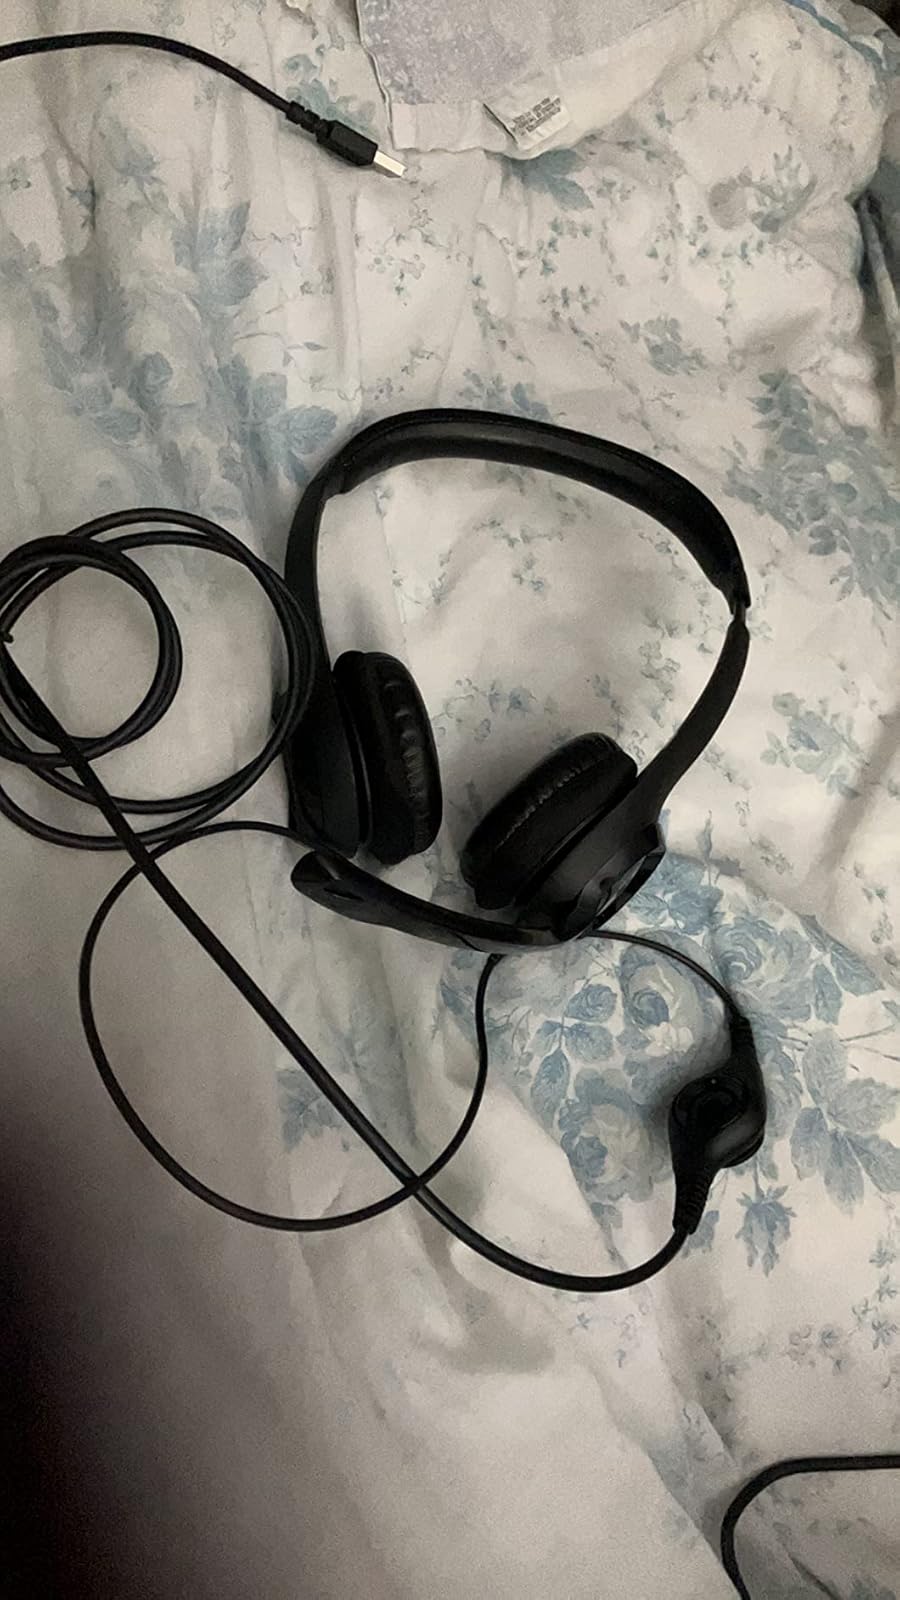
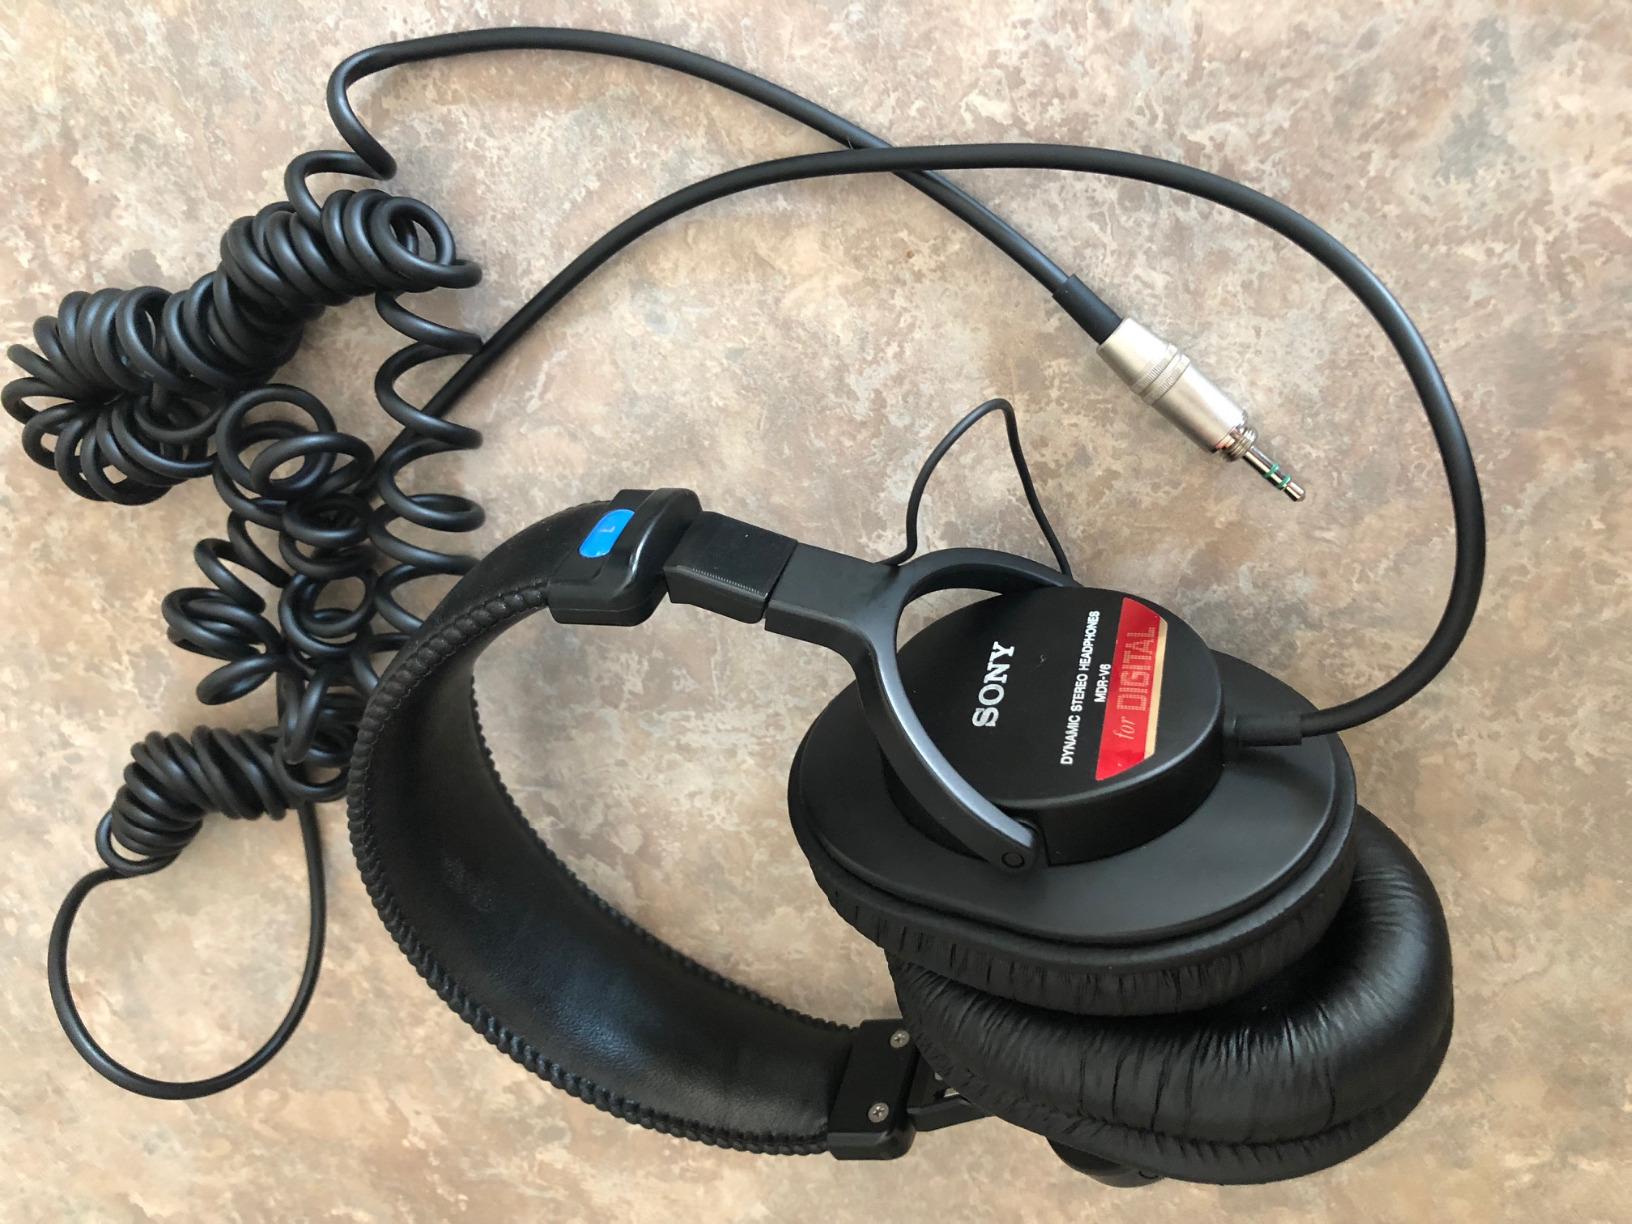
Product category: headphones
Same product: no